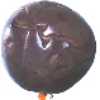
Label: passion_fruit